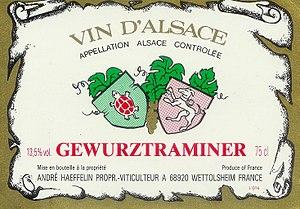
Etiquette vin 1 Haeffelin.
La tortue apparaît aussi bien dans l'art que dans la culture populaire et revêt des symboliques différentes selon la culture de chaque région. Symbole de lenteur en Europe occidentale, elle se fait l'allégorie du monde en Chine.